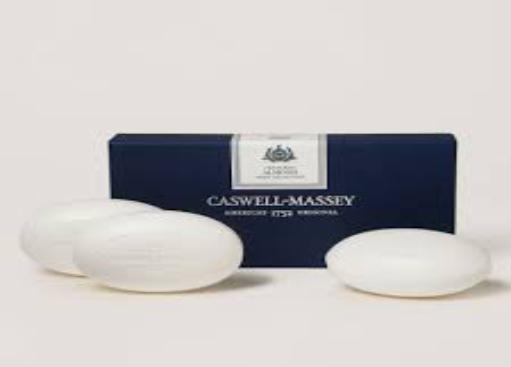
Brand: Caswell Massey
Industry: Necessities